Johann Ulrich von Cramer

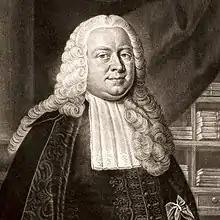
Johann Ulrich von Cramer, by Johann Jacob Haid.

Johann Ulrich von Cramer (8 November 1706 – 18 June 1772) was an eminent German judge, legal scholar, and Enlightenment philosopher.